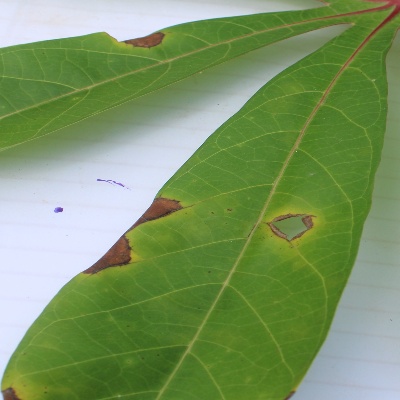
Crop: Cassava
Condition: brown spot